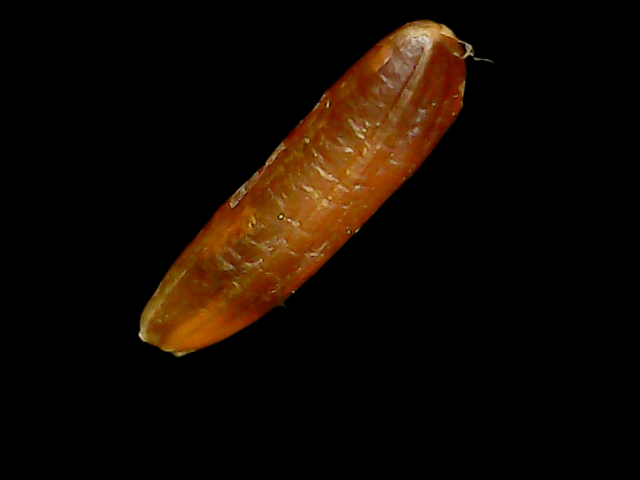
Rice variety: Binadhan20